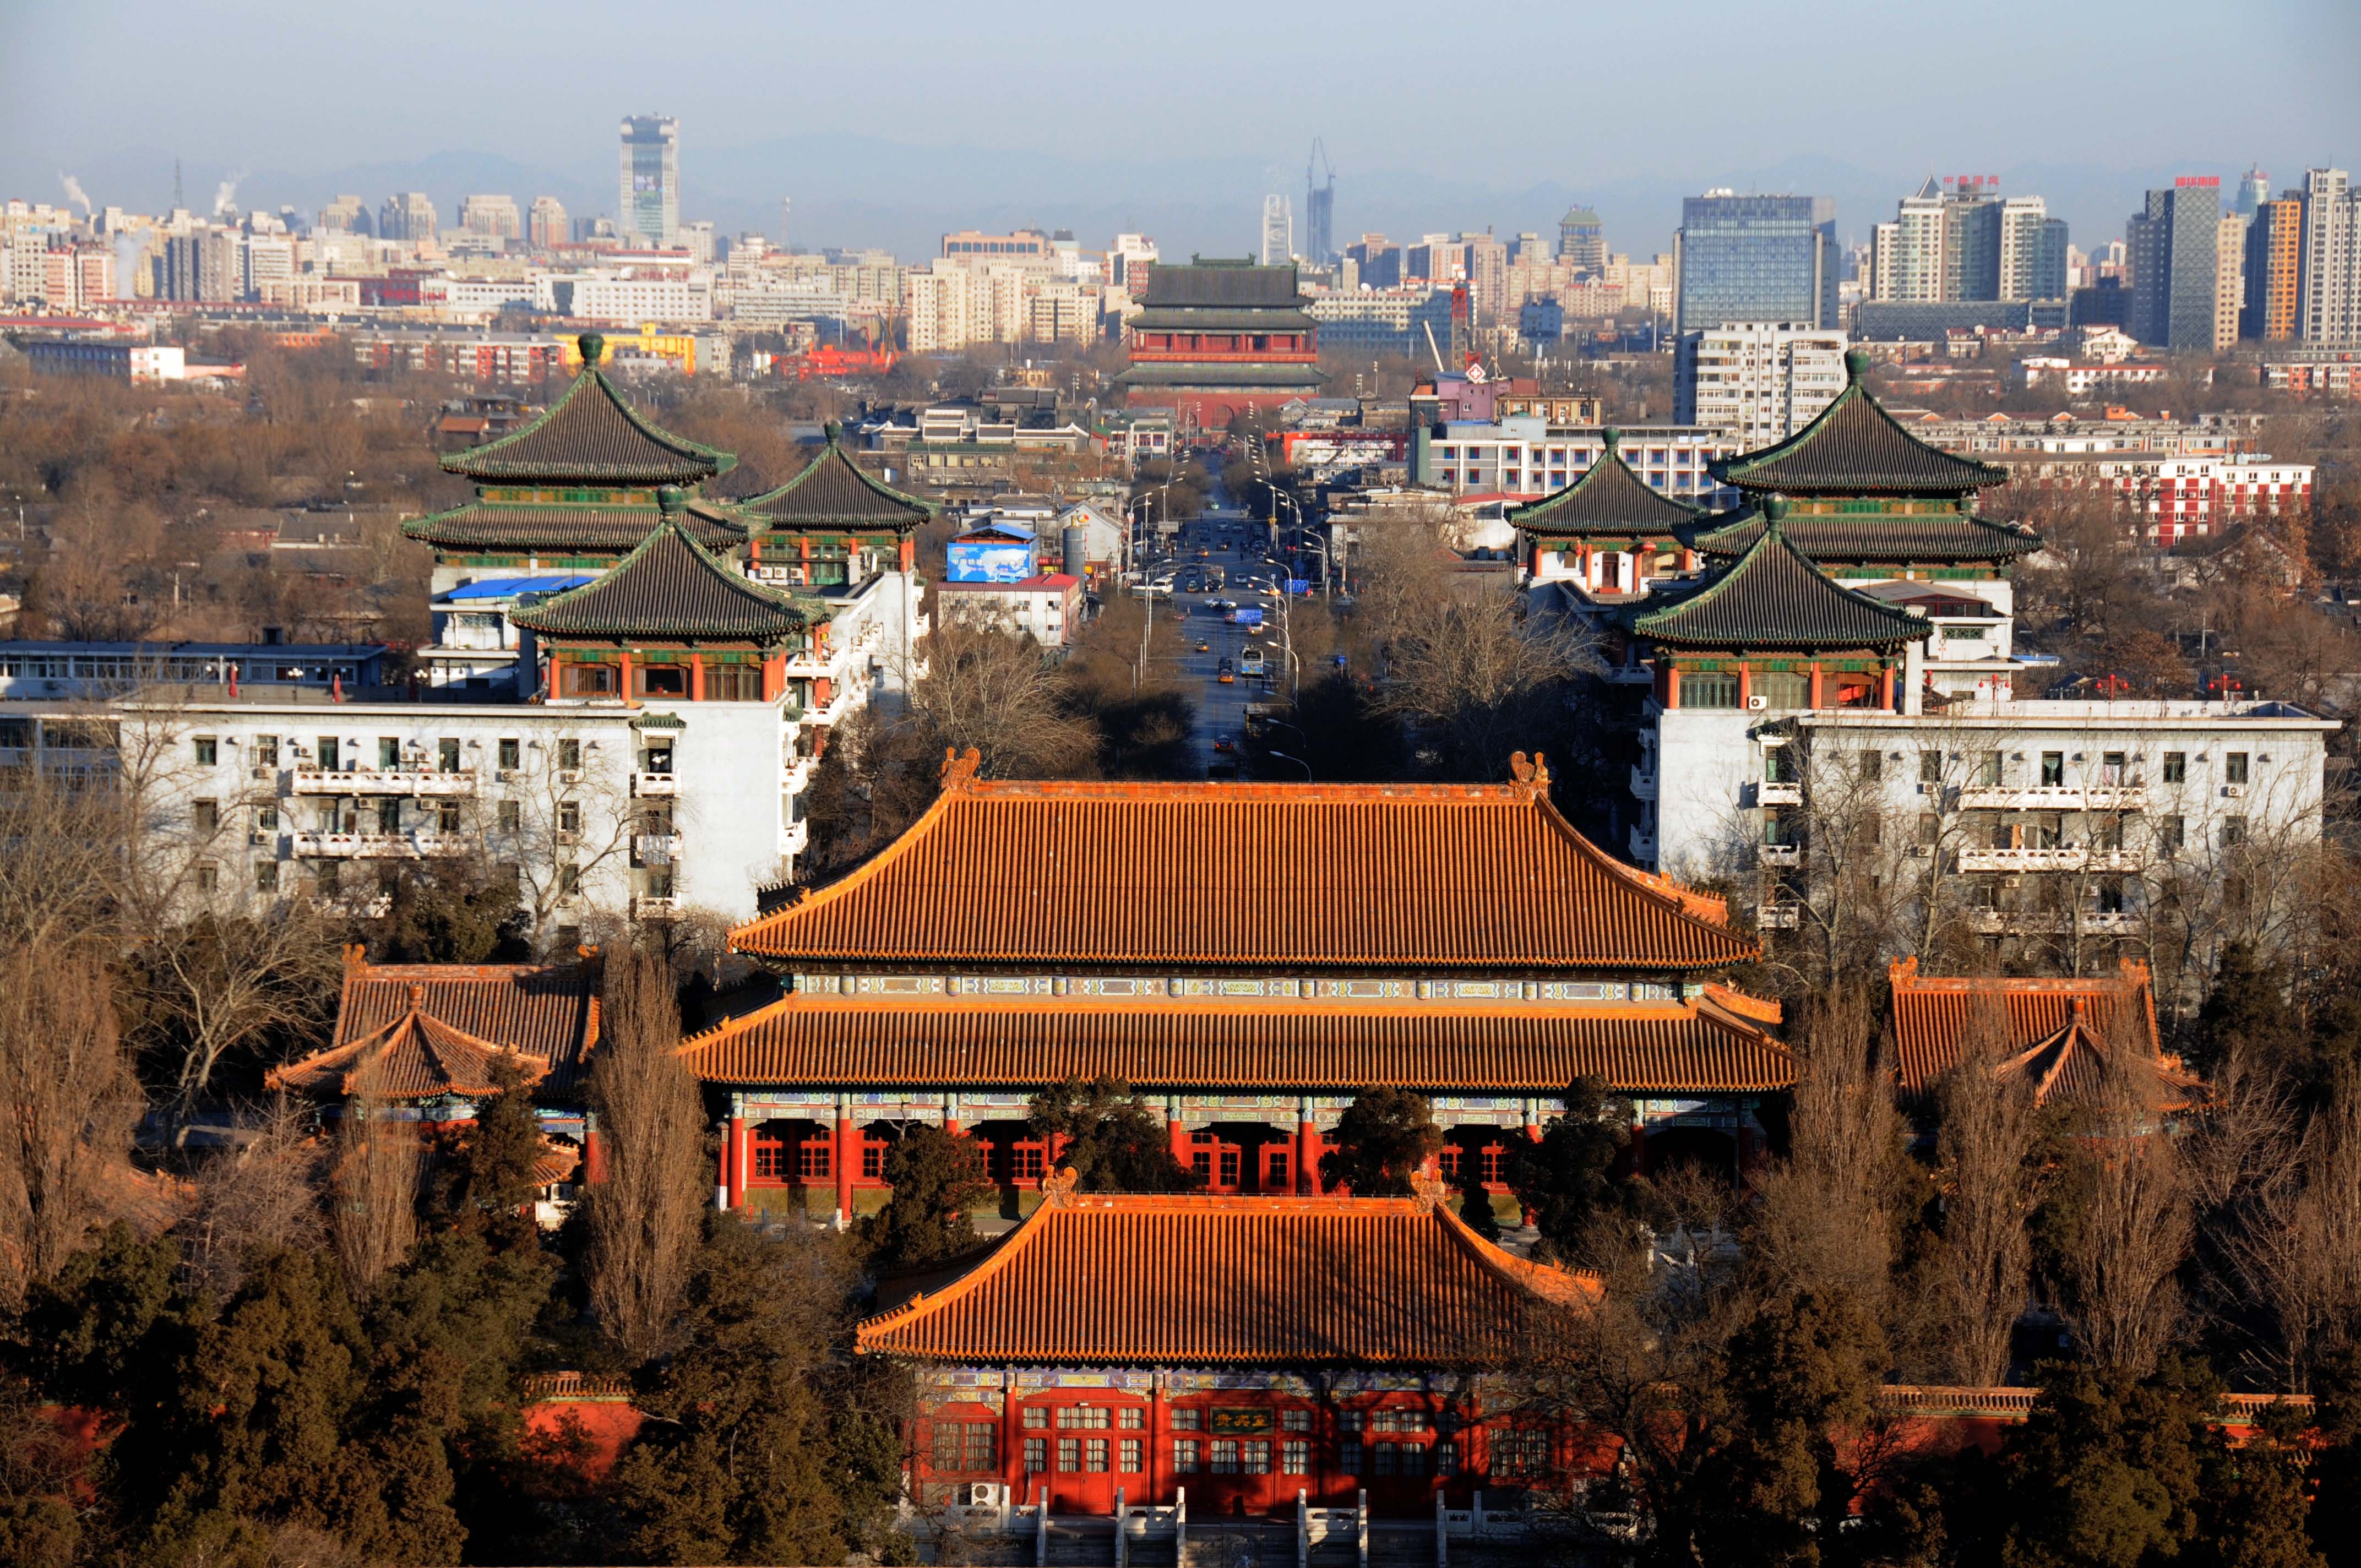
silhouette, skyline, town, city, cityscape, downtown, evening, landmark, beijing, china, metropolis, the scenery, china wind, urban area, human settlement